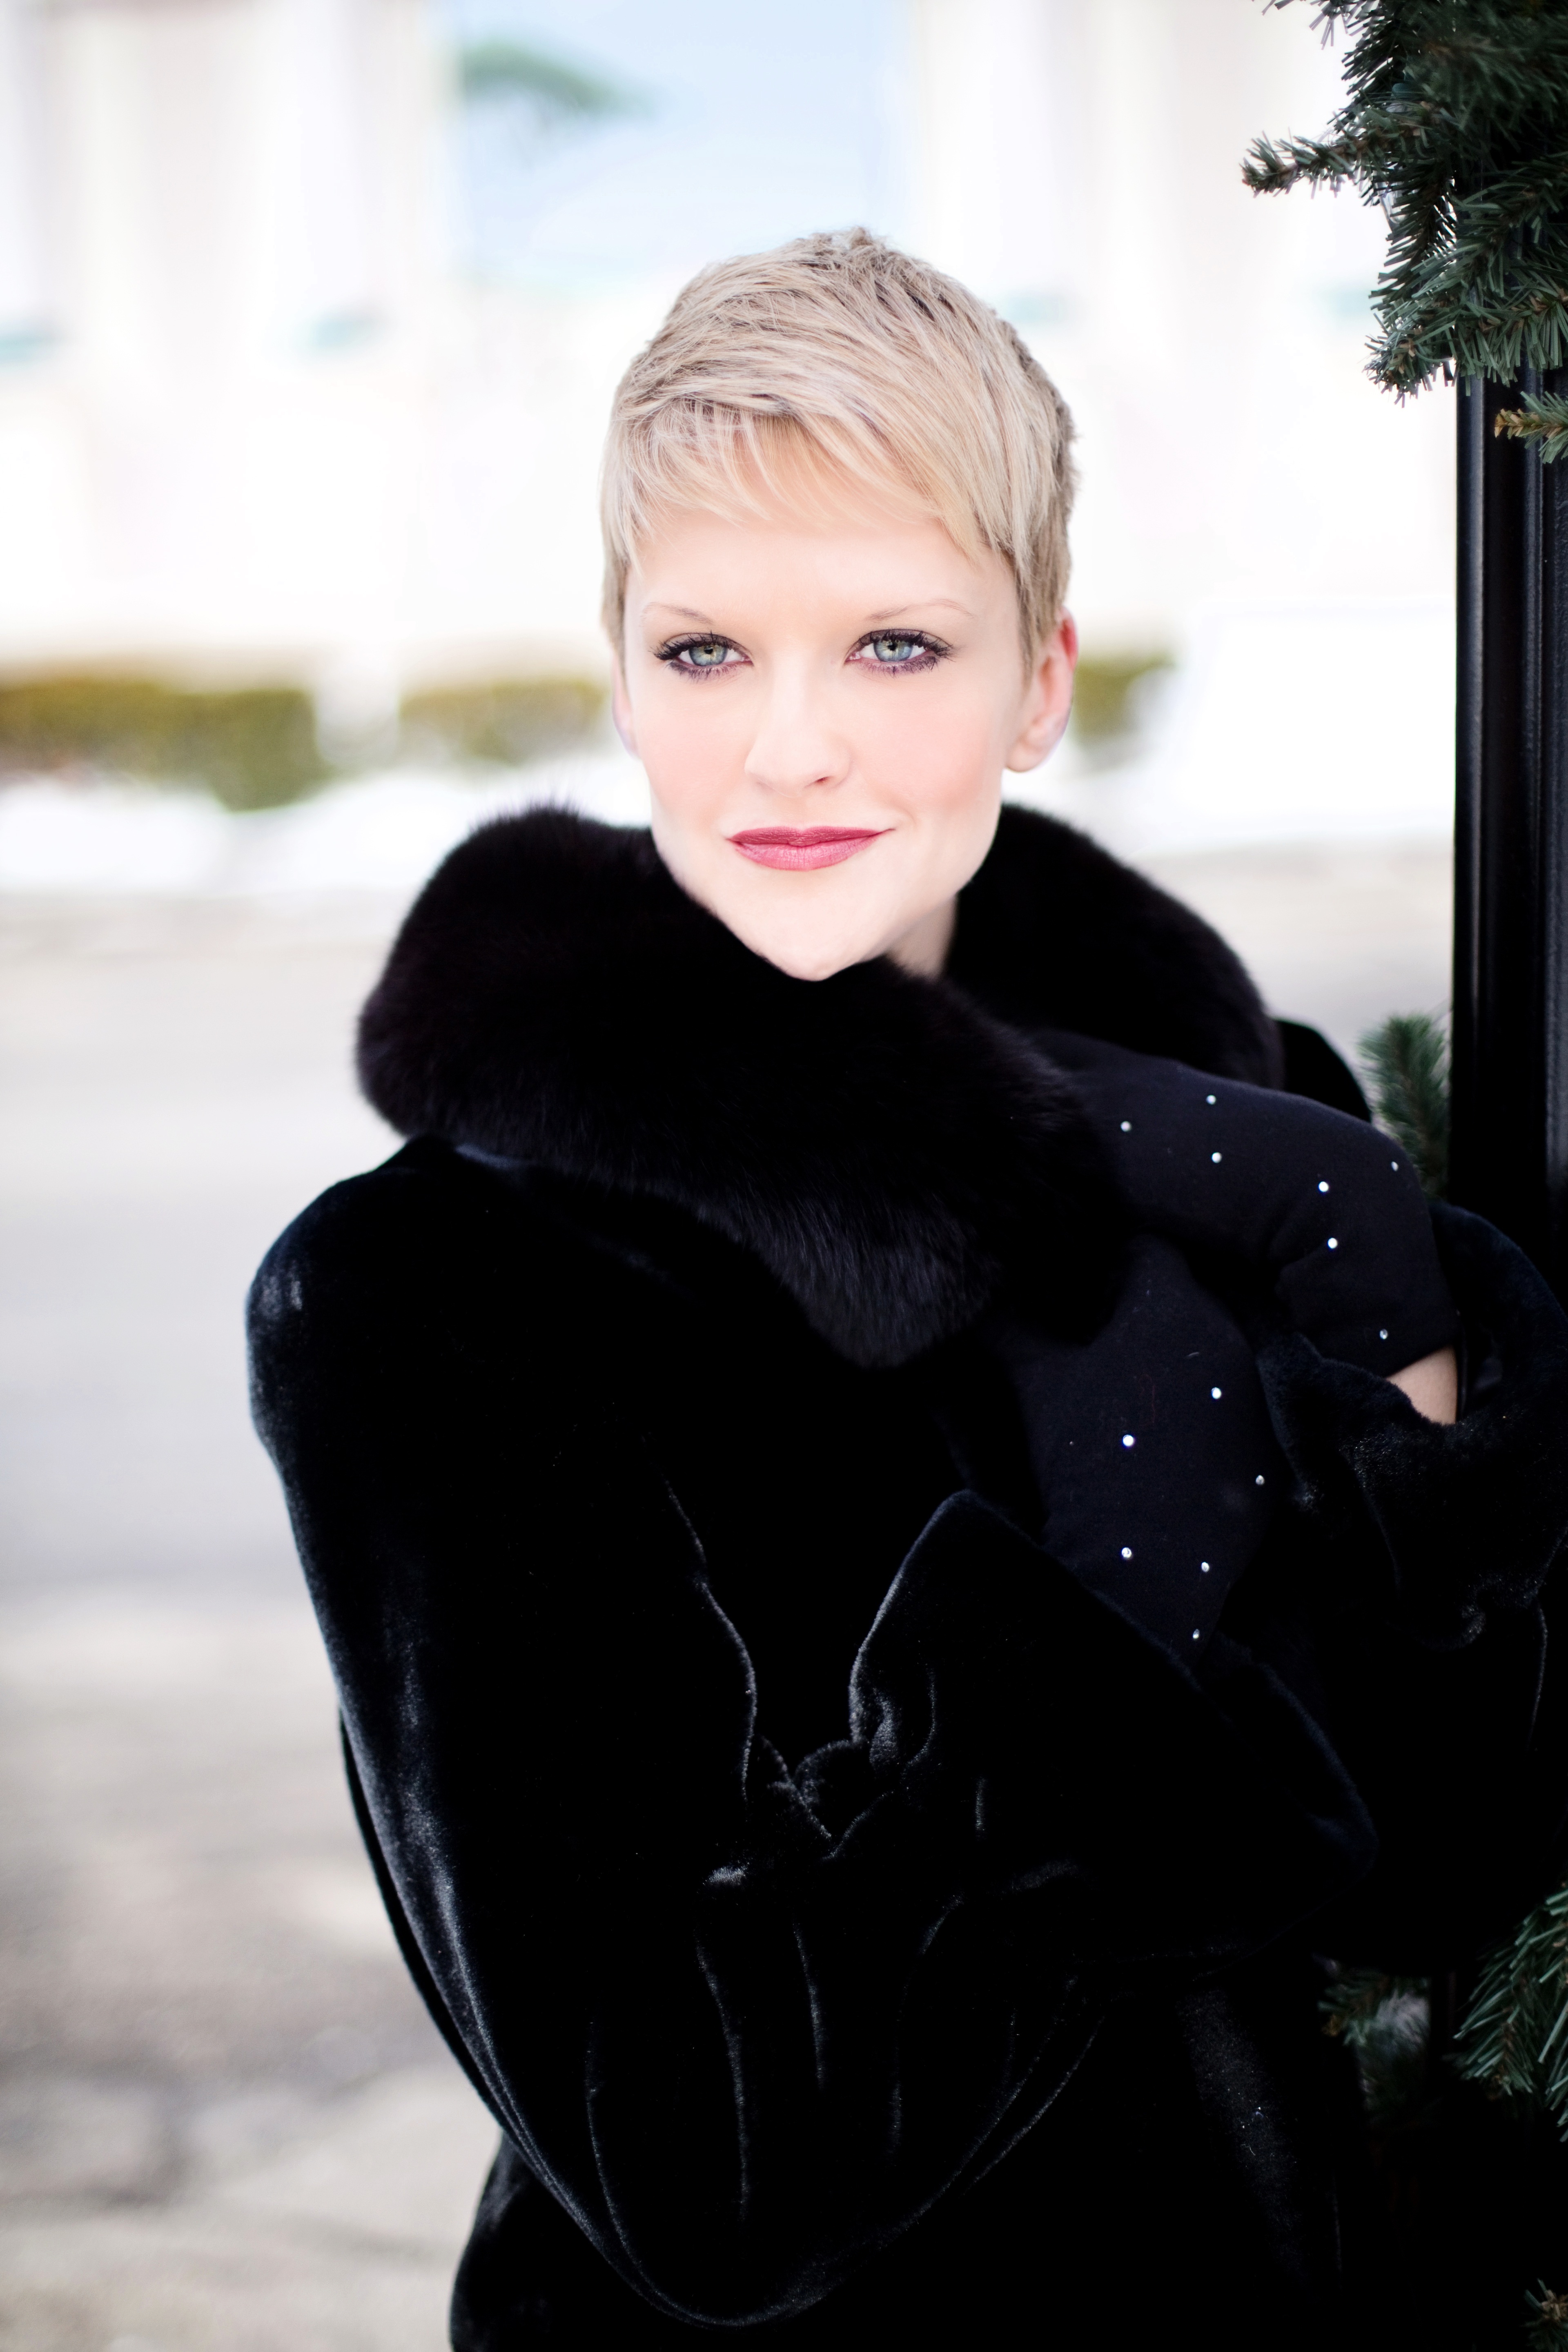
winter, girl, fur, portrait, model, fashion, clothing, black, lady, blonde, outerwear, black coat, textile, dress, beauty, glamour, photo shoot, portrait photography, beautiful young woman